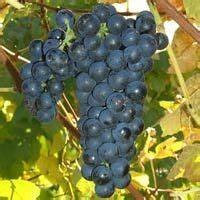
Label: grape